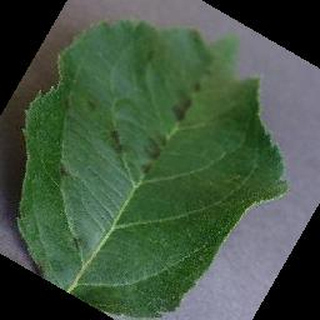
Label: apple_apple_scab